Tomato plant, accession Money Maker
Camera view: horizontal (90 deg, fisheye); turntable rotation: 60 degrees
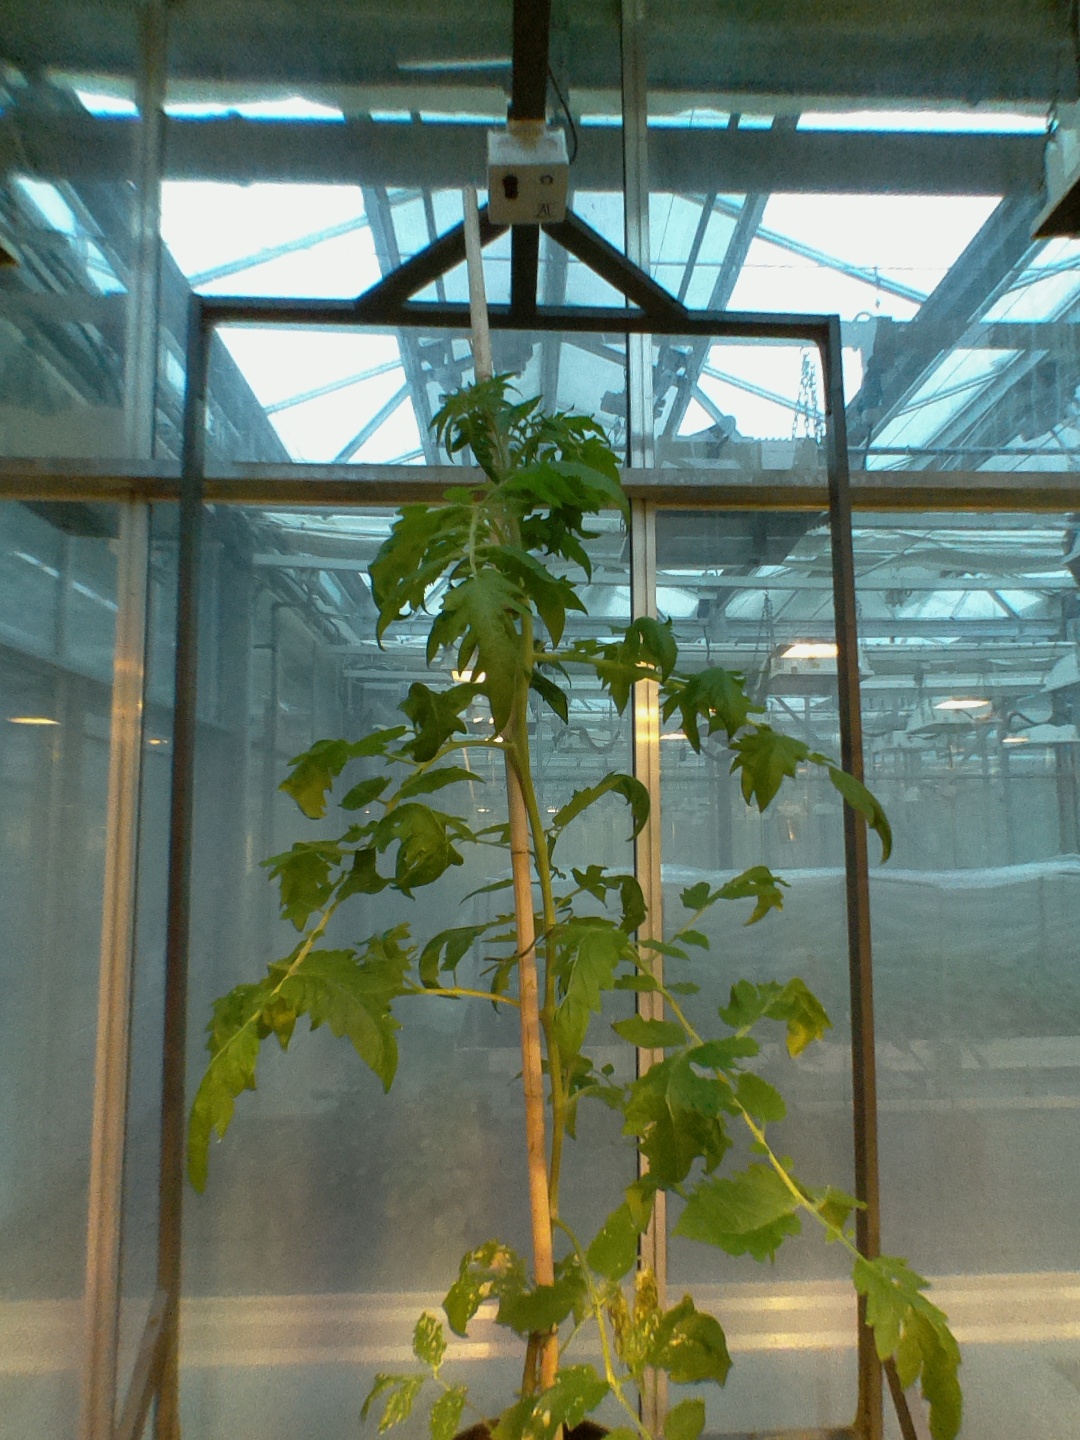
BBCH growth stage 55: 5 inflorescences visible